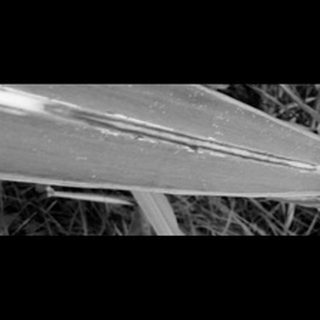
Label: sugarcane_red_rot